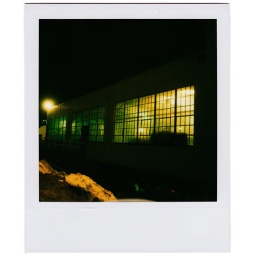
can't see it but this building squats over the water